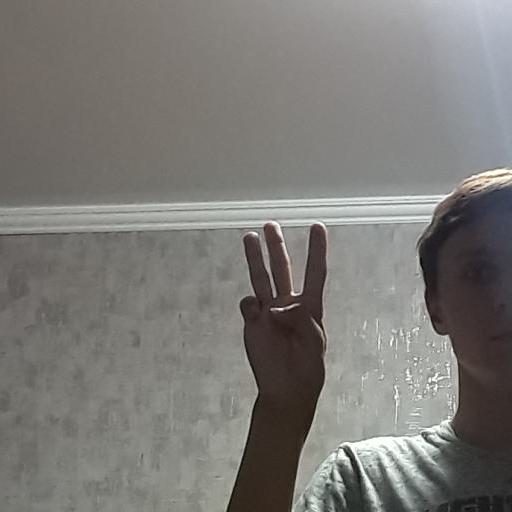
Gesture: three